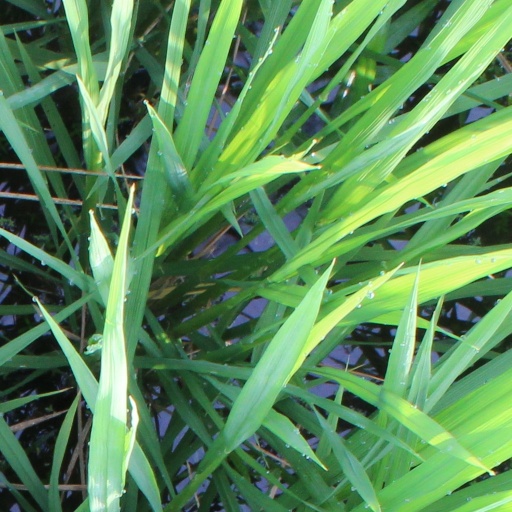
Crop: rice